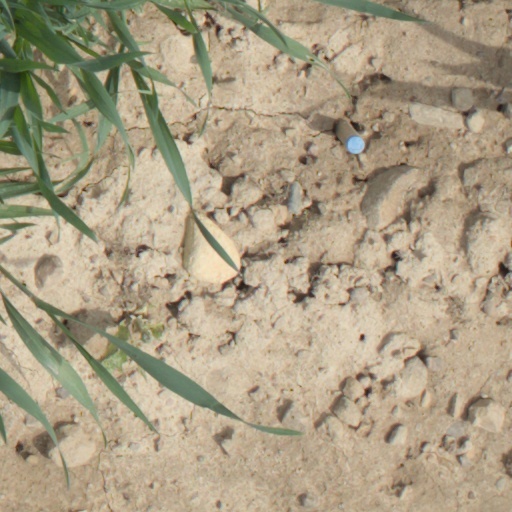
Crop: wheat